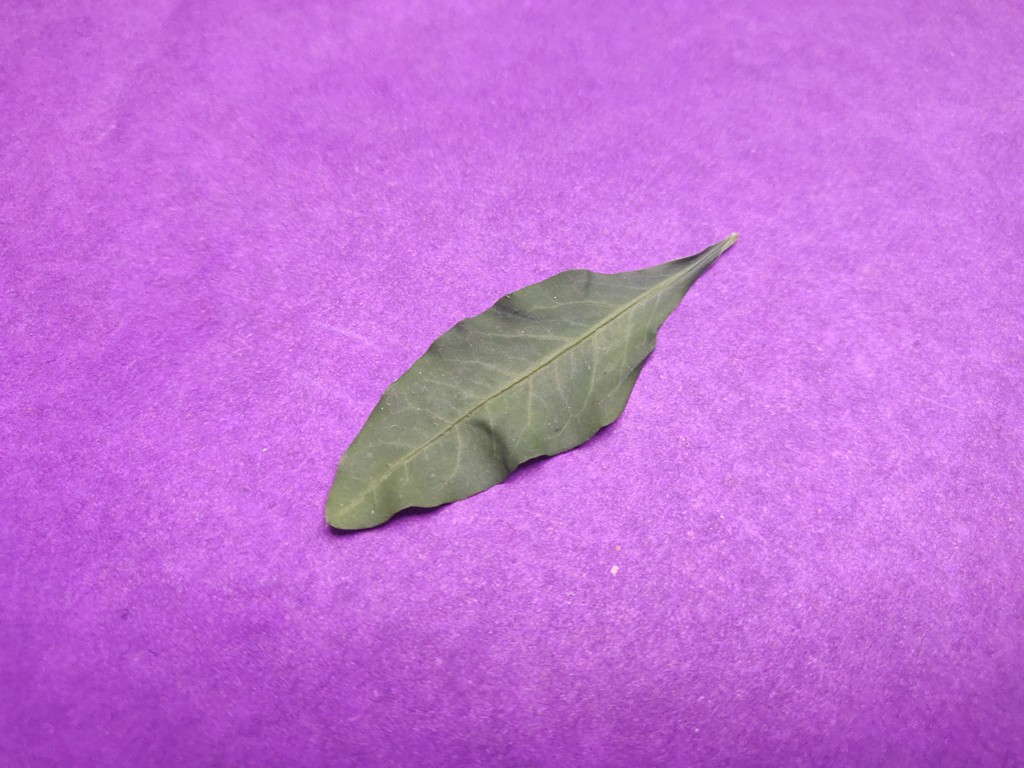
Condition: Healthy
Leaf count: single
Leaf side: front